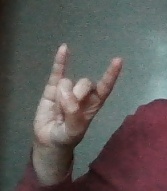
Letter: la